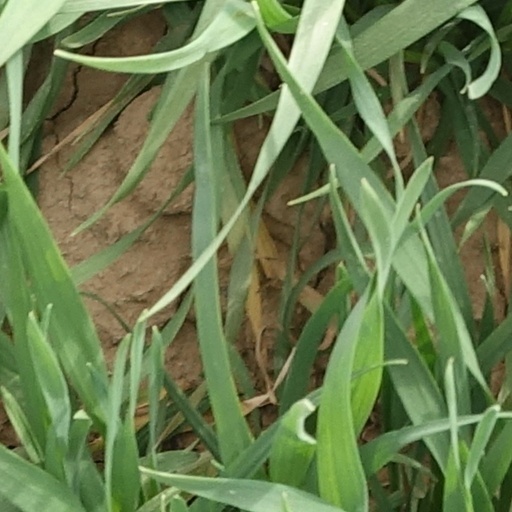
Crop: wheat